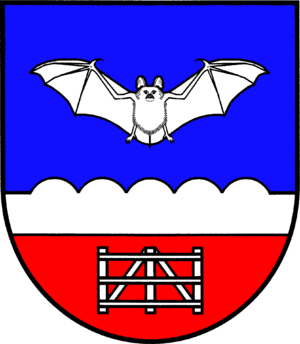
Fiefbergen est une commune allemande du Schleswig-Holstein, située dans l'arrondissement de Plön, à trois kilomètres au sud-ouest de Schönberg. Fiefbergen fait partie de l'Amt Probstei qui regroupe 20 communes situées dans la région du même nom.